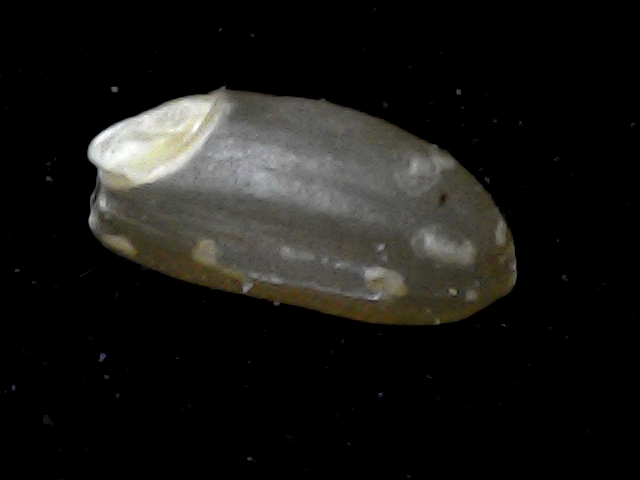
Rice variety: BD76